Household Cavalry

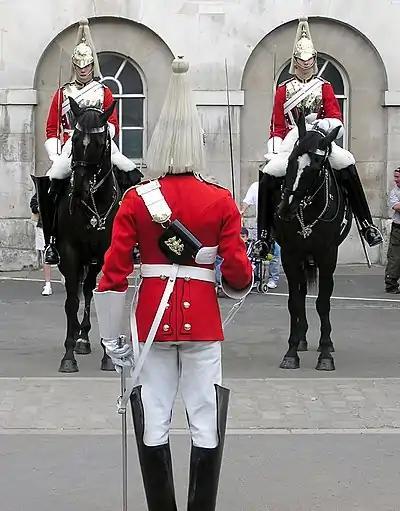
The Life Guards of the Household Cavalry mounting the guard at Horse Guards

The Household Cavalry Mounted Regiment (HCMR) is horsed and carries out mounted (and some dismounted) ceremonial duties on State and Royal occasions. These include the provision of a Sovereign's Escort, most commonly seen on The King's Birthday Parade (Trooping the Colour) in June each year. Other occasions include state visits by visiting heads of state, royal weddings, coronations, or whenever required by the British monarch, including ceremonies associated with the Death and state funeral of Elizabeth II. The regiment also mounts the King's Life Guard at Horse Guards. HCMR consists of one squadron from The Life Guards, one from The Blues and Royals and a squadron called Headquarters Squadron, which is responsible for all administrative matters and includes the regimental headquarters (RHQ), the Riding Staff, Farriers, Tailors and Saddlers. The Regiment has been based (in various forms) at Hyde Park Barracks, Knightsbridge, since 1795. New troopers and officers are generally first assigned to London upon completion of horsemanship training, referred to, alongside the rest of HCMR personnel, as Mounted Dutymen, and remain there for up to three years. Like the five Foot Guards regiments they rotate between the operational and ceremonial roles.